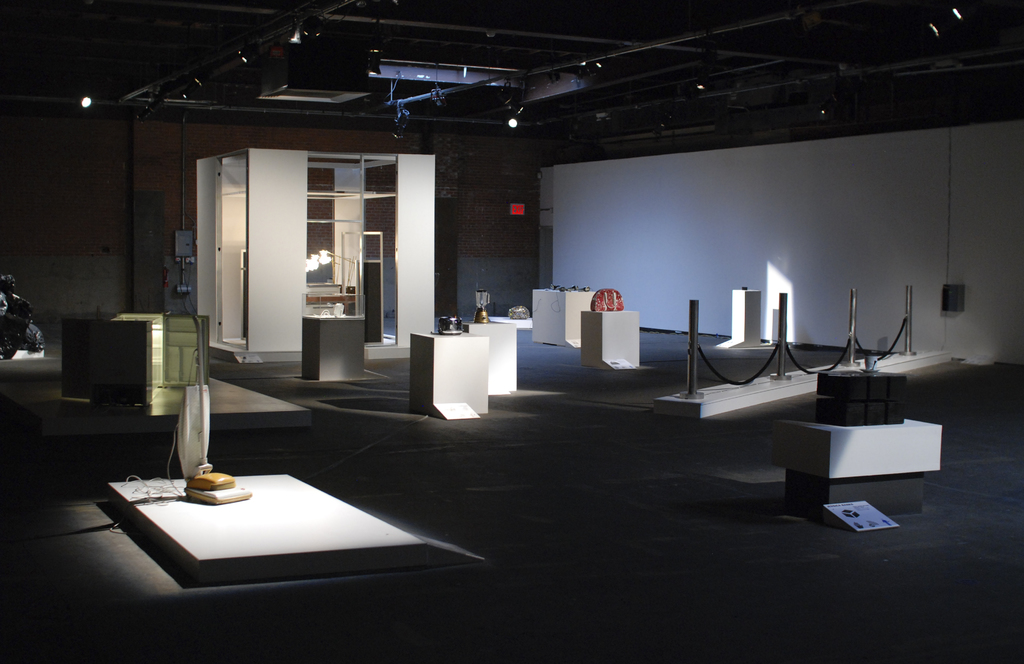
Label: others